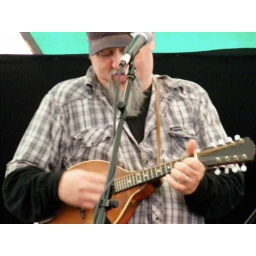
3-20-10 dog & duck 21 by chris saunders